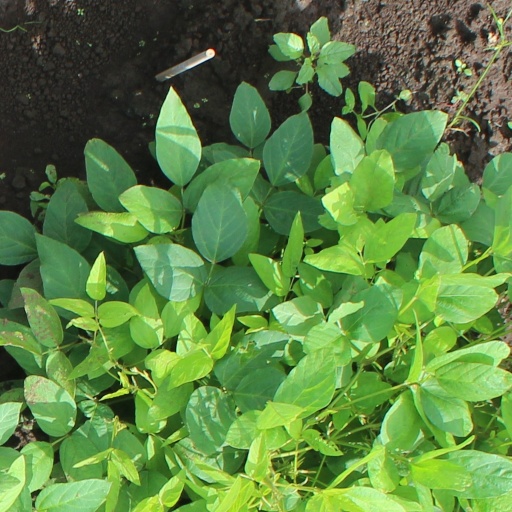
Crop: soybean